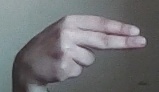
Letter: ain